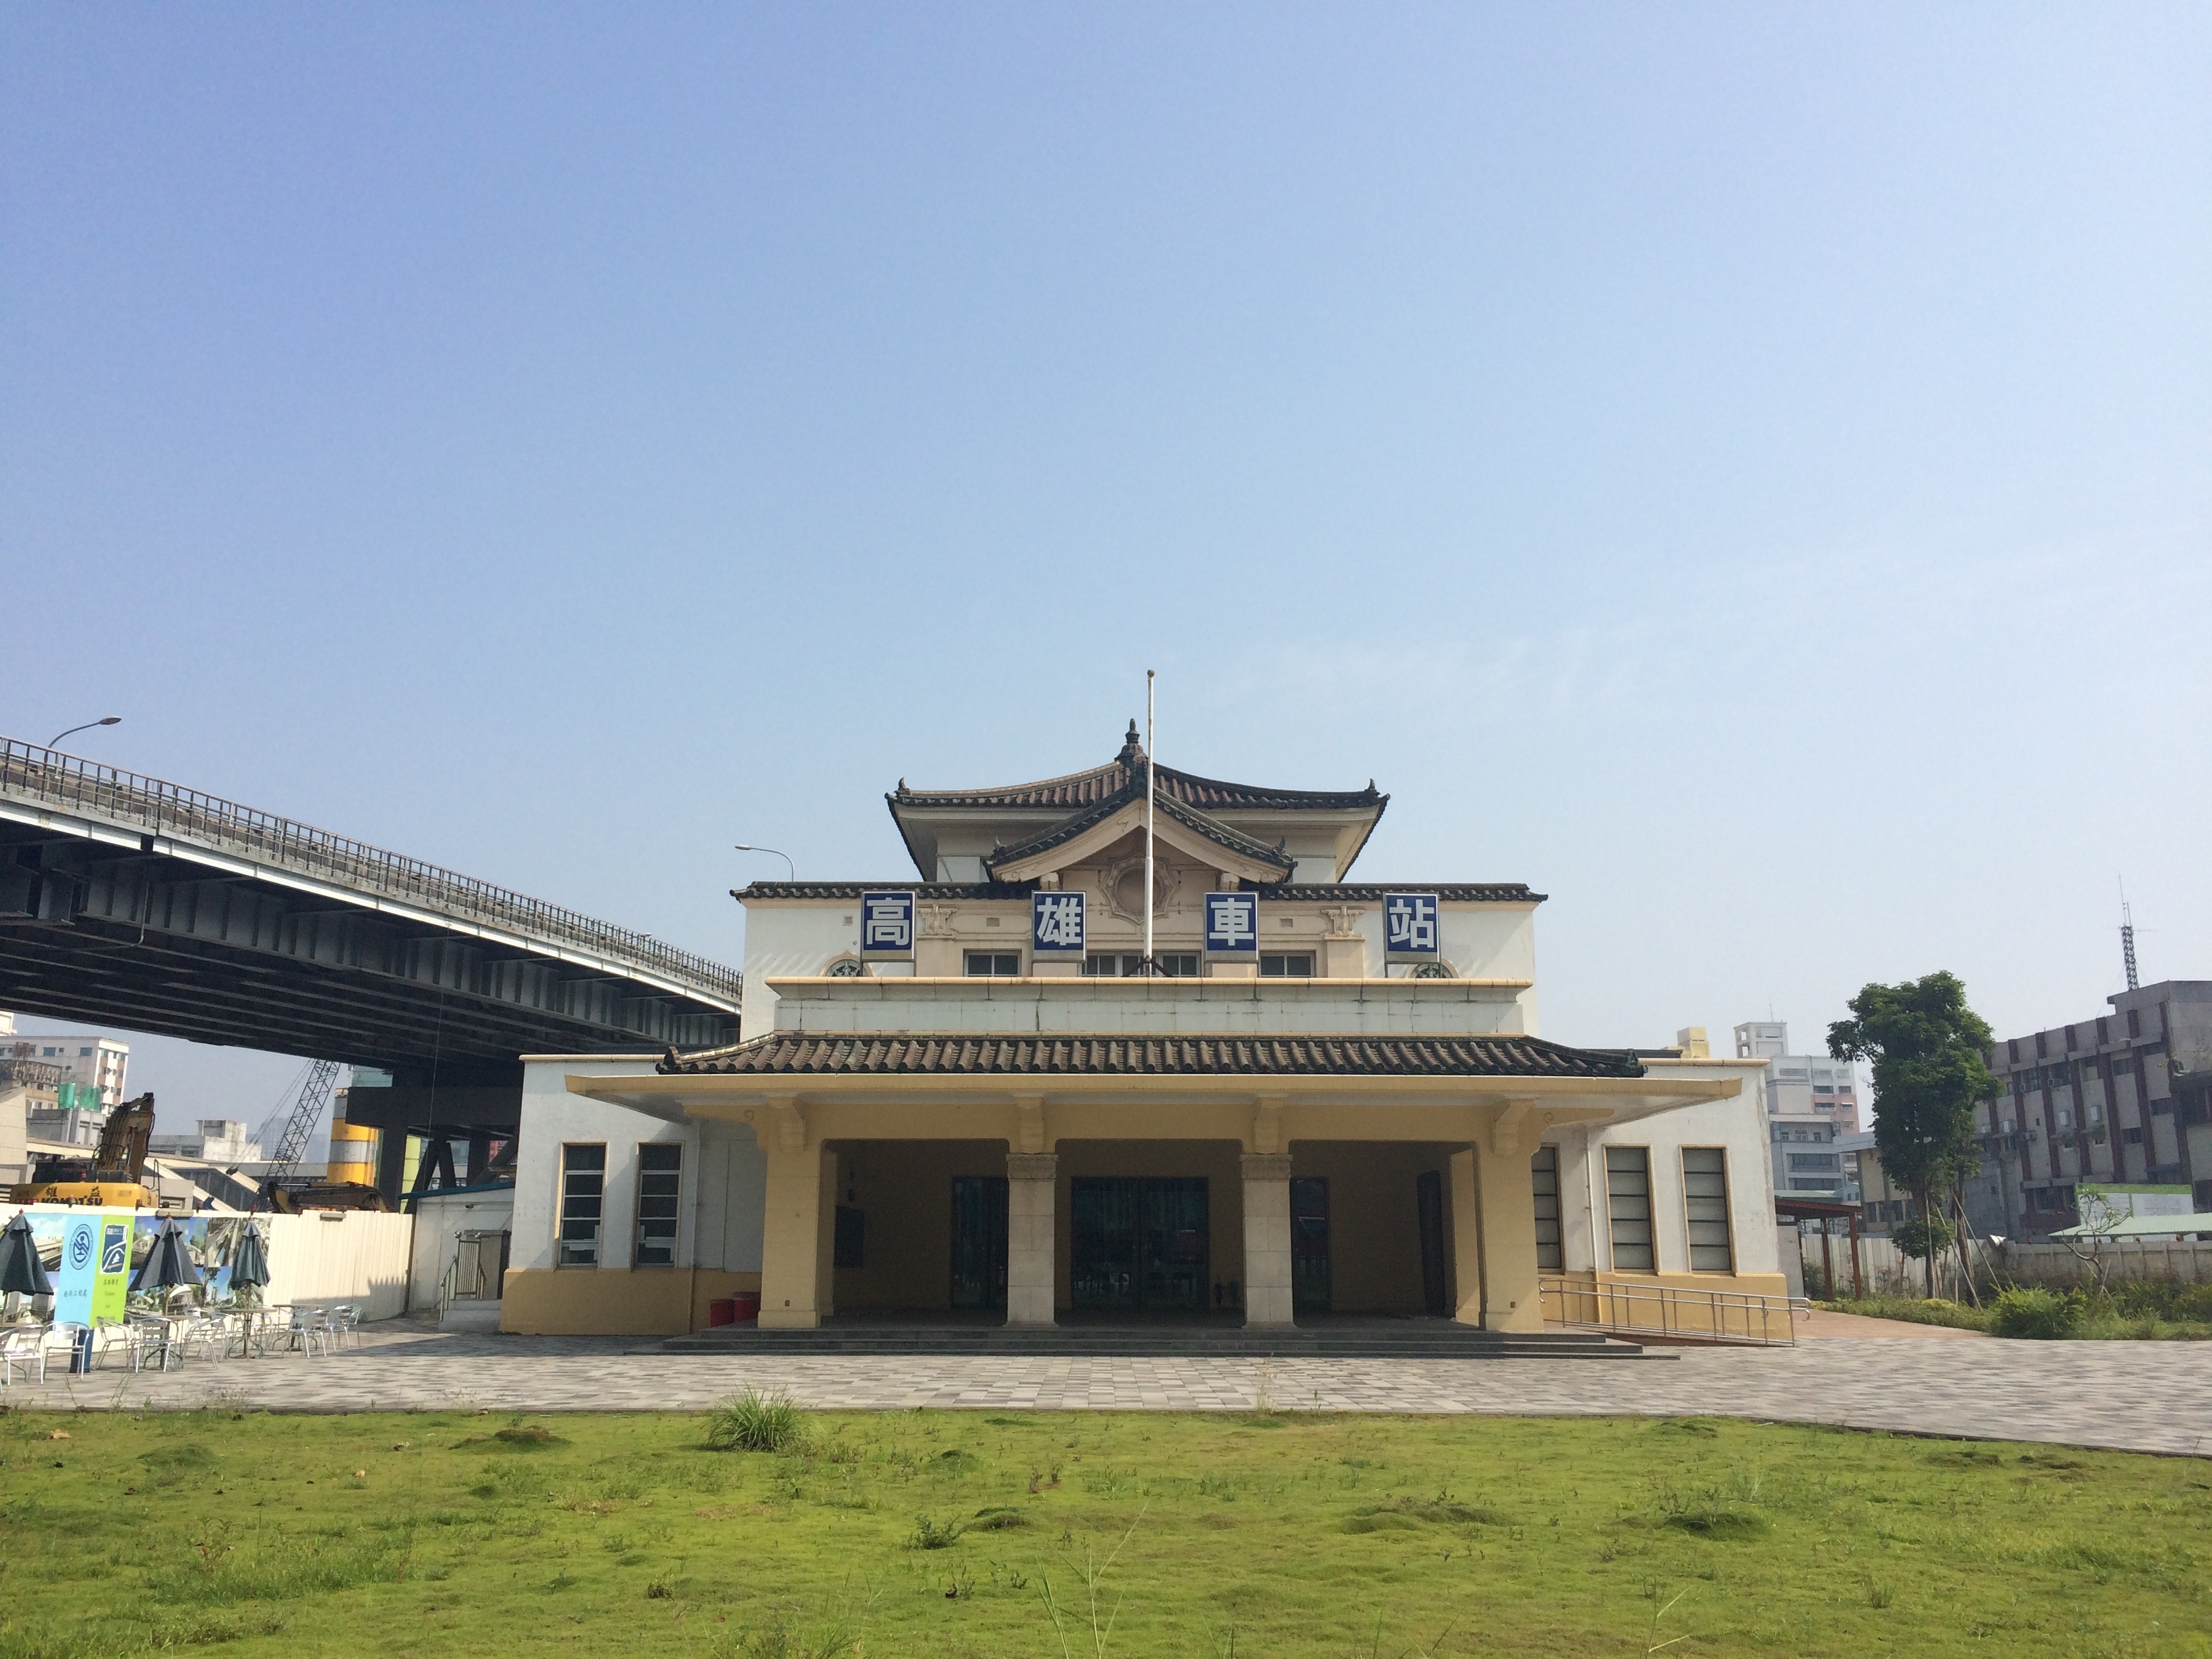
building, palace, landmark, property, place of worship, temple, estate, historic site